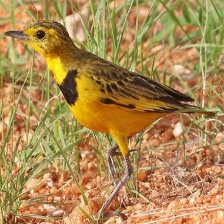
Species: GOLDEN PIPIT
Scientific name: TMETOTHYLACUS TENELLUS